United States cyber-diplomacy

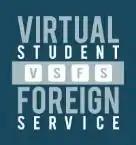
Virtual Student Foreign Service.

The Virtual Student Foreign Service was launched in 2009 by Secretary of State Hillary Clinton. Virtual Student Foreign Service partners American students with our global diplomatic missions, to conduct outreach online while harnessing the knowledge of U.S. citizens. Responsibilities of the selected students for the Virtual Student Foreign Service are: